Cheng Tinghua

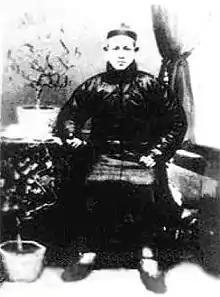

Cheng Tinghua (also known as Cheng Yingfang) (1848–1900) was a renowned master of Chinese "neijia" (internal) martial art "baguazhang" ("bagua").